Gilbert Collard

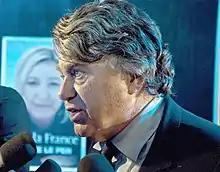
Gilbert Collard speaking to the press on 22 April 2012, the day of the first round of the presidential election, as a supporter of Marine Le Pen.

Collard started his career as a barrister in Marseille in 1971. He quickly became a well-known lawyer at the national level, often speaking in the media about cases he defended. He most notably had Laurent Gbagbo, Charles Pasqua, Marine Le Pen, Valérie Bègue, as well as Paul Aussaresses as clients. In 2001, he was an independent candidate for Mayor of Vichy. He was elected to the city's council but declined the mandate.